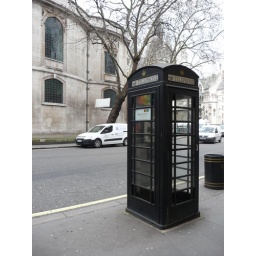
No it's not in black and white P1410824